Kinesiology

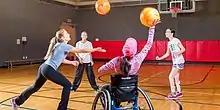
The image represents activities with students with disabilities associated to the Adapted Physical Education field.

Adapted physical education is a sub-discipline of physical education with a focus on including students with disabilities into the subject. APE is the term used to refer to the physical education for individuals with disabilities that occurs primarily in elementary and secondary schools. According to Dunn and Leitschuh APE is defined as "Adapted physical education programs are those that have the same objectives as the regular physical education program but in which adjustments are made in the regular offerings to meet the needs and abilities of exceptional students". This education can be provided in separate educational settings as well as in general (regular) educational settings. APE is oriented to educate students to lifelong engagement in physical activities and to live a healthy lifestyle offering possibilities to exploit movements, games, and sports and at the same time personal development.